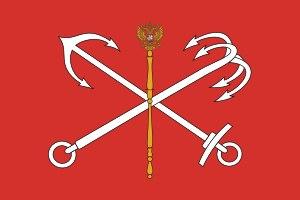
L'Union de la Russie et de la Biélorussie est une union supranationale de type confédérale et intergouvernementale qui est censée conduire à une progressive « fusion » entre la Fédération de Russie et la République de Biélorussie.